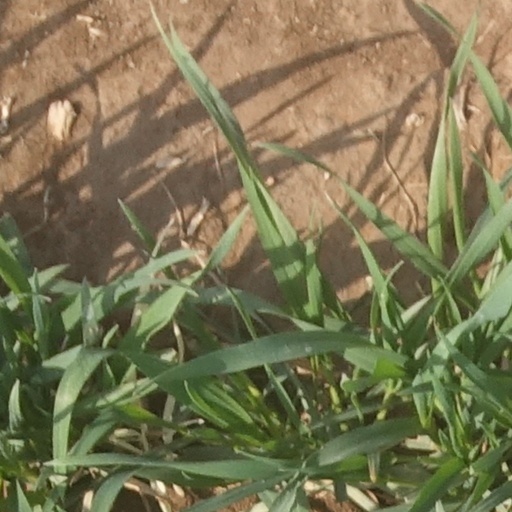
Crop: wheat